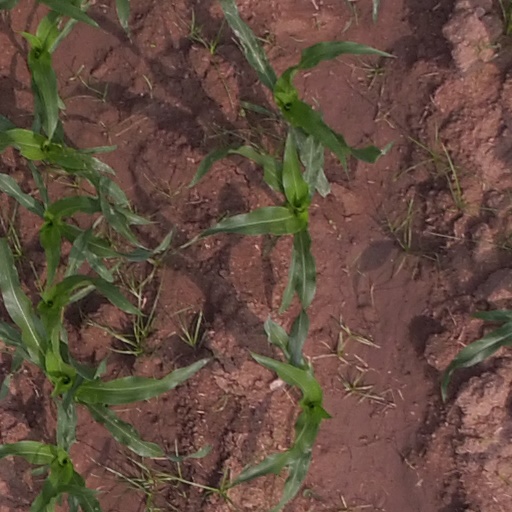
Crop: maize; corn